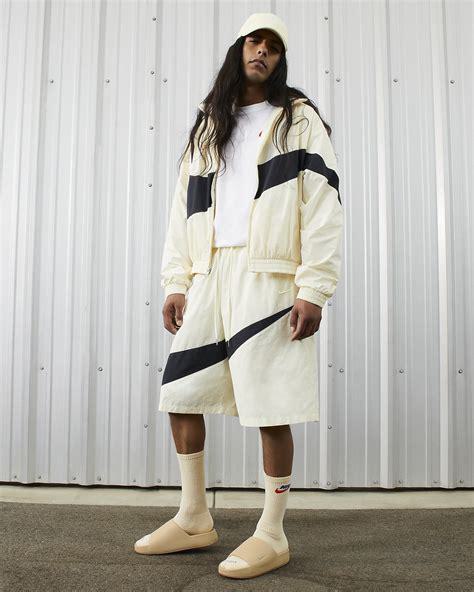
Brand: Nike
Model: Calm